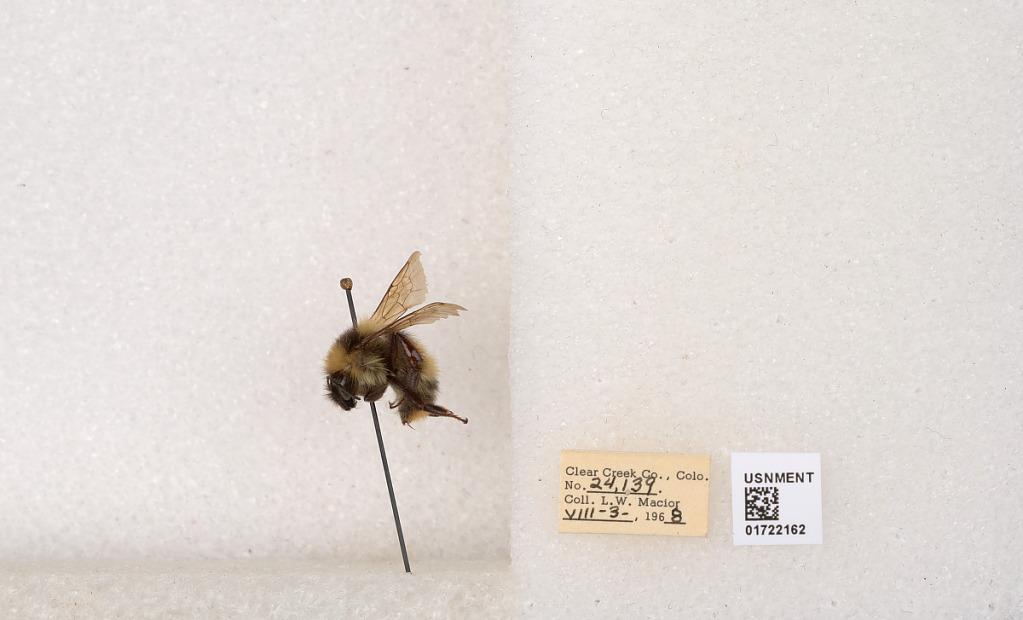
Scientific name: Bombus kirbyellus
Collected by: L. Macior
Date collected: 1968-8-3
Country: United States
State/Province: Colorado
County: Clear Creek
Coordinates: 39.6891, -105.644